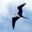
Label: bird